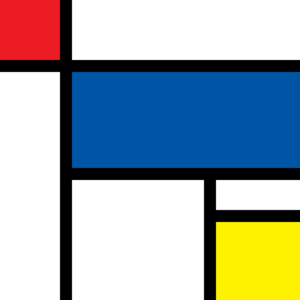
Neoplasticisme / Galleri
Neoplasticisme er en kunstteori som omkring 1917 blev fremført af De Stijl, en gruppe kunstnere som forandrede æstetikken, blandt dem Piet Mondrian og Theo van Doesburg.